North Brentwood Historic District

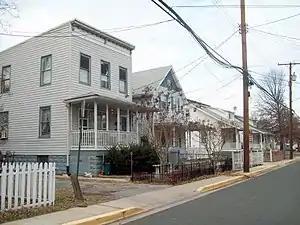
North Brentwood Historic District, December 2010

The North Brentwood Historic District, is a national historic district located in the town of North Brentwood, Prince George's County, Maryland. It was the earliest incorporated African American community in the county. The historic district comprises 128 buildings reflecting its development over the period from 1891 to 1950. All of the early vernacular dwellings were of wood-frame construction with Late Victorian inspiration. The 1920s house forms represented included bungalows, multi-family houses, and larger Foursquares. Small brick cottages were primarily built in the period immediately following World War II. The surviving historic buildings illustrate the forms and styles of buildings typically constructed in working-class suburban communities of the period.